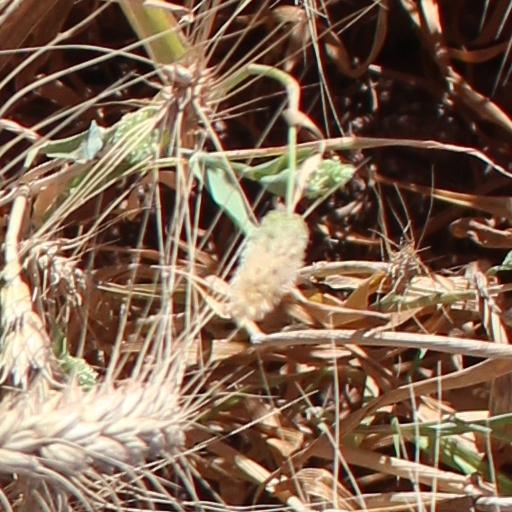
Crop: wheat